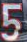
Number: 5